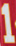
Number: 1